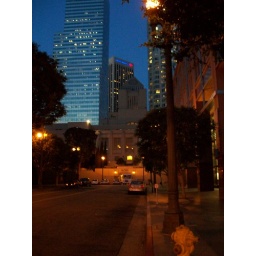
The library is buried beneath the towers of neighboring skyscrapers.